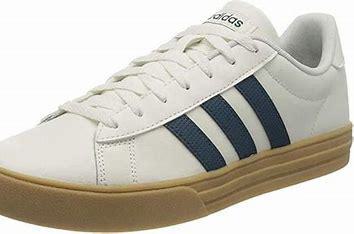
Brand: Adidas
Model: Daily 2